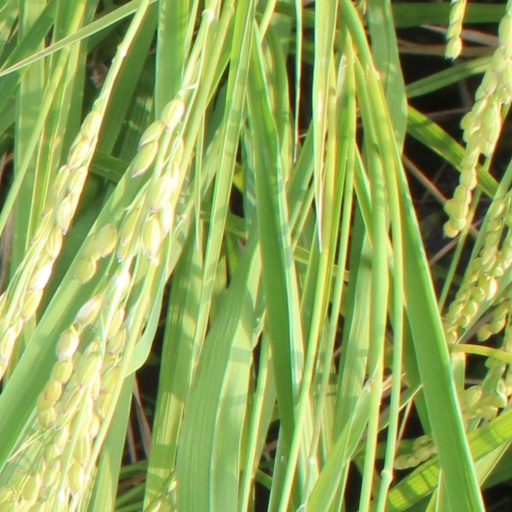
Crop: rice